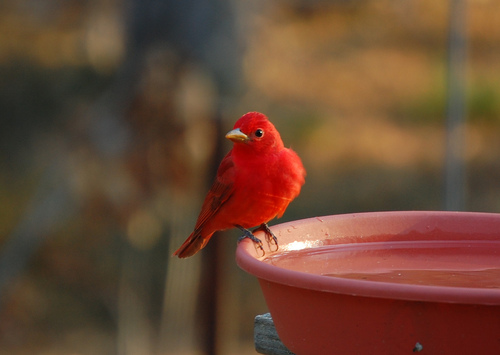
the bright, all red bird stands short, with small, black eyes and a short, yellow beak.
this bird is vivid red in color with a small red beak and red eye rings.
this is a small red bird with black feet and a white beak.
this small plump bird is fed with slight black accents on the tips of it's wing feathers.
this bird has a red crown, a short bill, and a rounded red breaset
this small bird has black eyes, a red body, and dark red wingbars.
this bird is bright red in color, with a stubby beak.
this bird has wings that are red and has a yellow bellythe bird has a small yellow bill and red crown and back.
this bird has wings that are red and has a yellow bill
Species: Summer Tanager